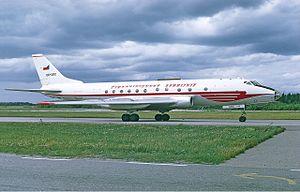
Le Tupolev Tu-124 était un avion de ligne soviétique court-courrier capable de transporter 56 passagers. Lancé en 1962, il fut construit à 165 exemplaires.